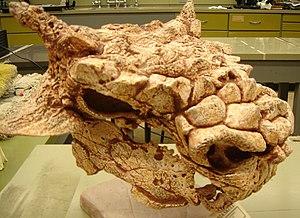
Minotaurasaurus est un genre de dinosaure ankylosaure du Crétacé supérieur. L'espèce type, Minotaurasaurus ramachandrani, a été nommée et décrite par Clifford A. Miles et Clark J. Miles en 2009.
Saichania est un genre éteint de dinosaures ankylosaures de la fin du Crétacé supérieur.